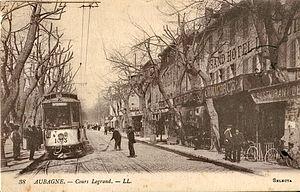
Carte postale ancienne éditée pour Selecta par LL, n°38
Le tramway d'Aubagne est un réseau de tramway du pays d'Aubagne et de l'Étoile.
L'ancien tramway de Marseille a circulé dans l'agglomération marseillaise entre 1876 et 2004, faisant de celle-ci l'une des trois seules agglomérations françaises à avoir possédé un réseau de tramways sans interruption durant tout le XXᵉ siècle.